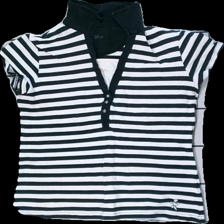
View: front
Type: T-shirt
Category: Ladies
Brand: Not in the list
Brand text on label: Disney
Colors: White, Black
Material: 100% cotton
Pattern: Striped
Cut: V-collar
Season: All
Stains: Minor
Holes: Minor
Price range: <50
Recommended usage: Export